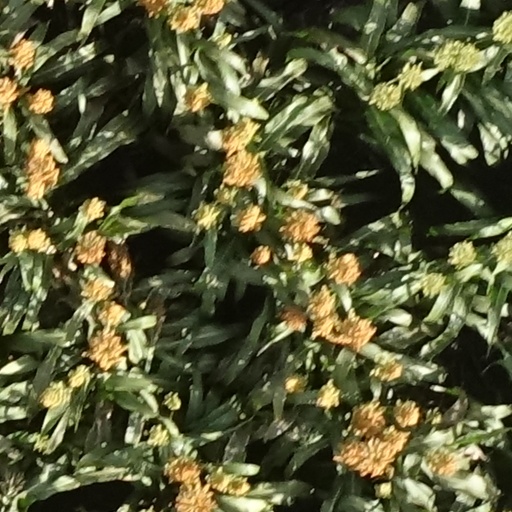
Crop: sorghum